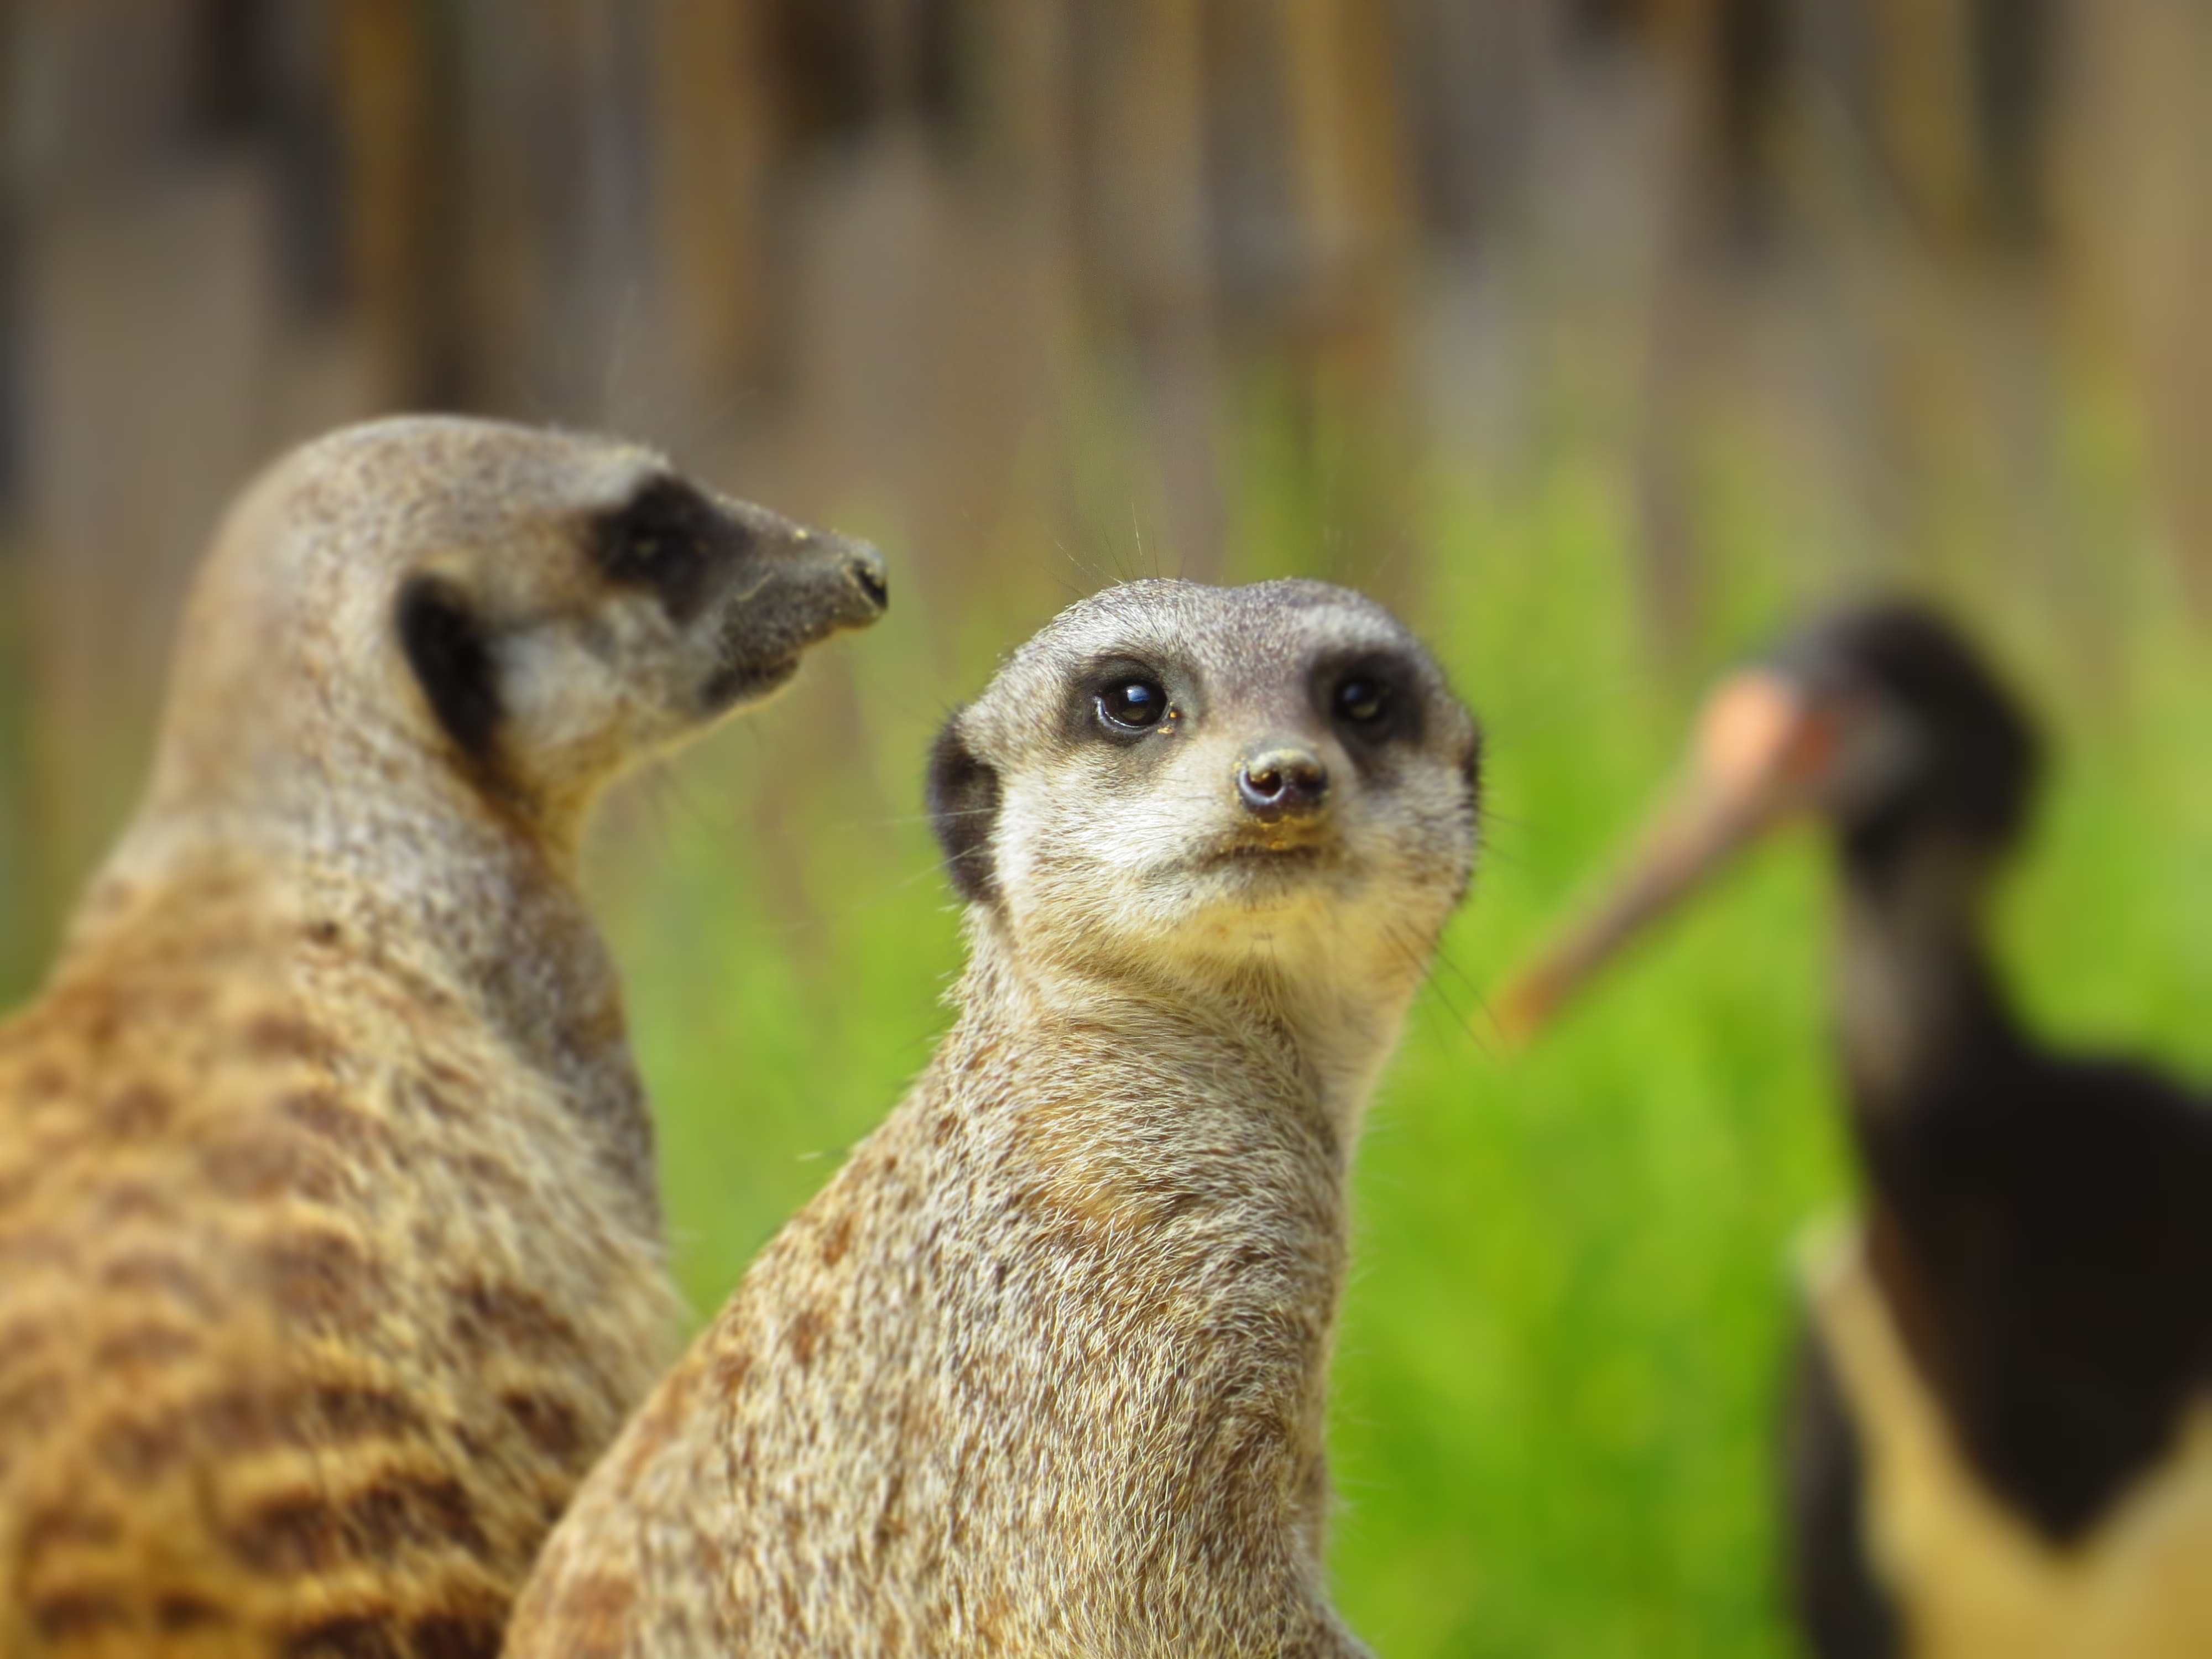
meerkat, vertebrate, terrestrial animal, wildlife, mongoose, adaptation, organism, carnivore, snout, viverridae, zoo, plant, beak, fur, whiskers